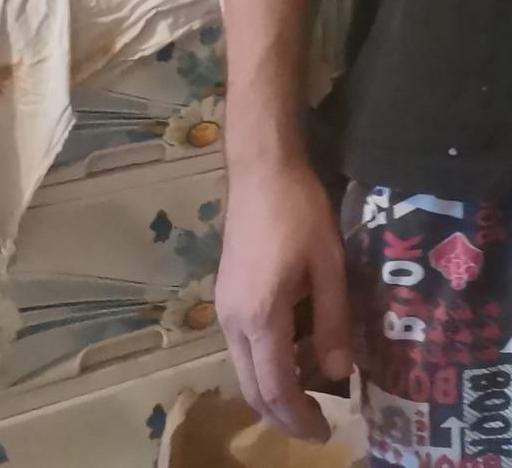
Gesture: no_gesture